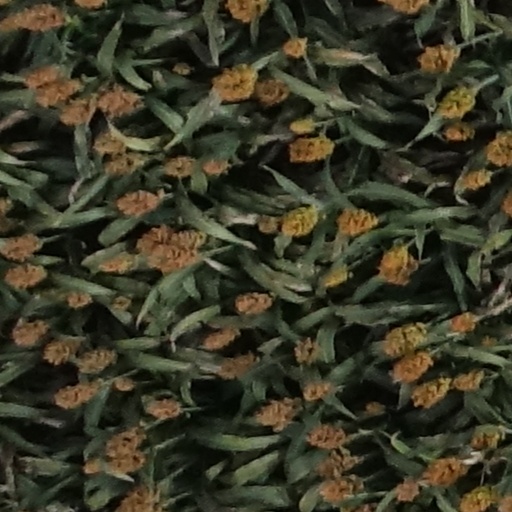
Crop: sorghum